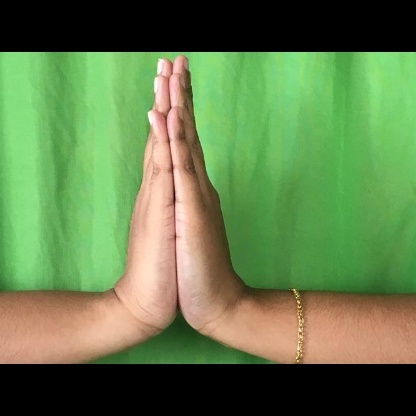
Mudra: Anjali